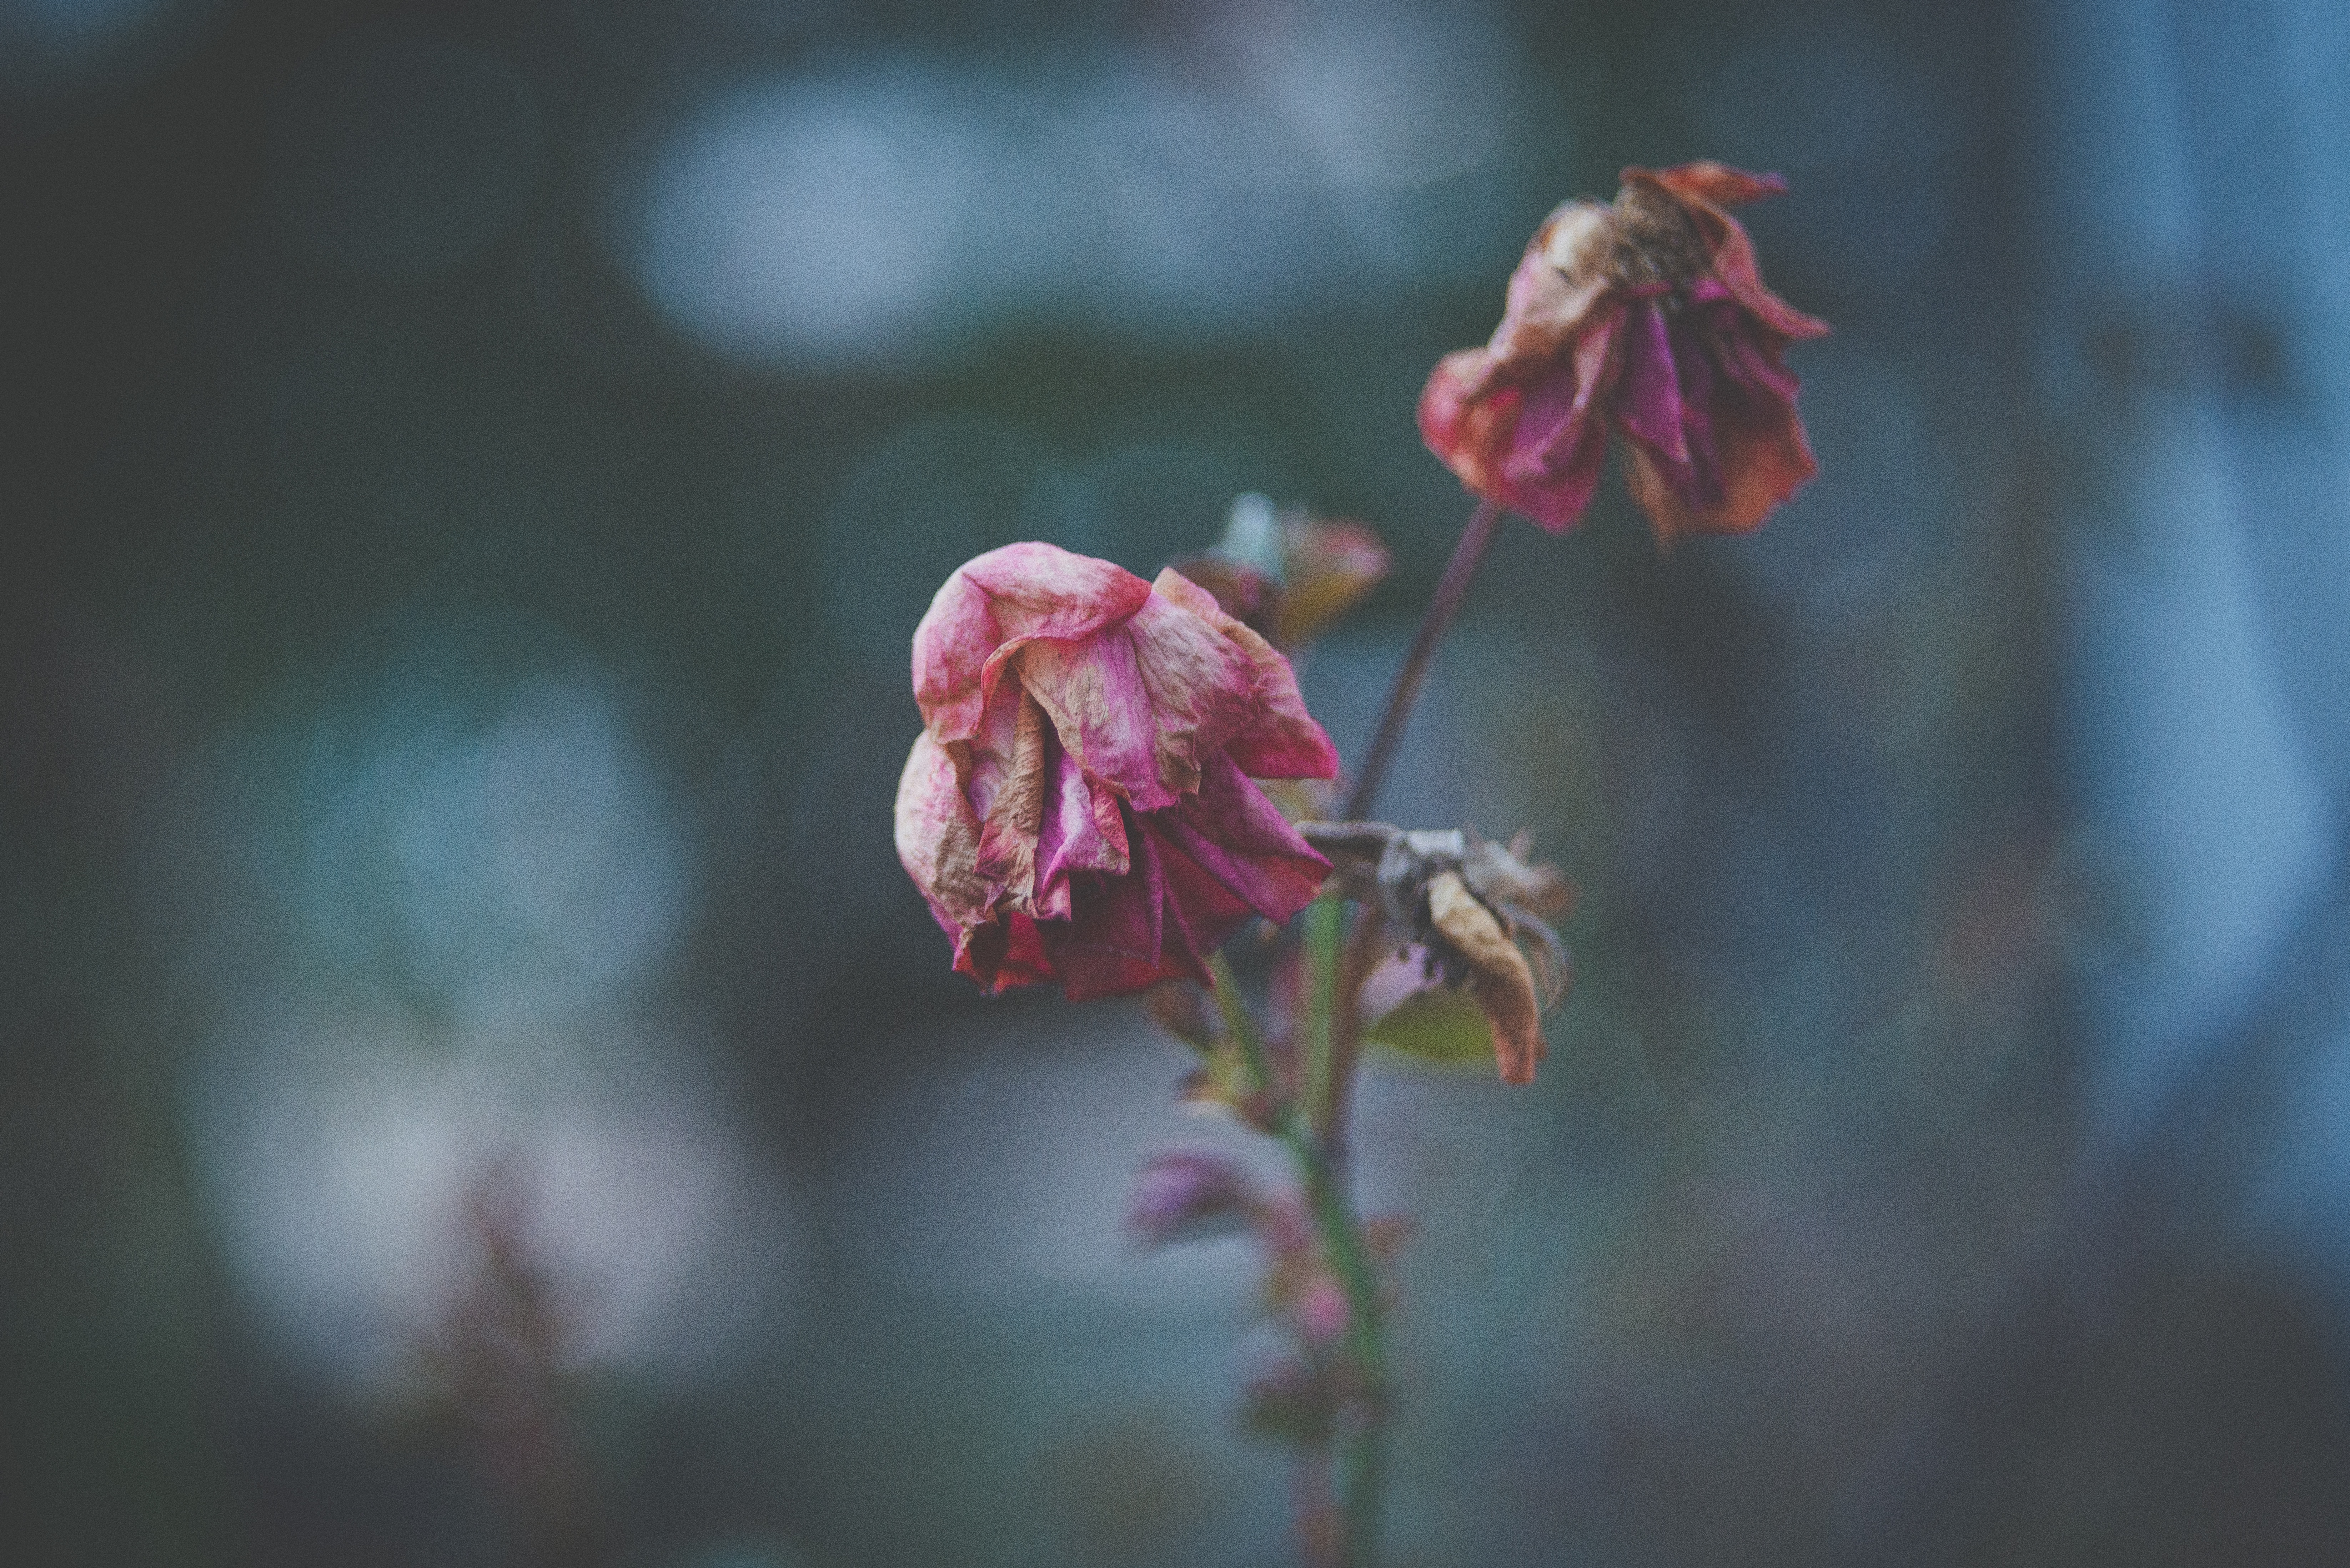
nature, branch, blossom, plant, photography, leaf, flower, petal, rose, spring, red, autumn, botany, flora, wildflower, close up, bud, wilted, dying, macro photography, flowering plant, plant stem, land plant